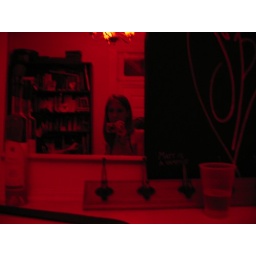
me, red in the mirror